Ethiopia–Tigray peace agreement

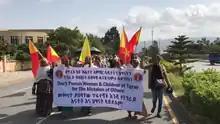
Peaceful protests in Mekelle, Tigray Region (December 2022); protesters hold up a banner that reads, in part: "Don't Punish Women & Children of Tigray for The Mistakes of Others!"

Amnesty International's Director for East and Southern Africa, Muleya Mwananyanda, expressed dissatisfaction with the peace agreement, stating that while it was "a step in the right direction," it nevertheless "fails to offer a clear roadmap on how to ensure accountability for war crimes and crimes against humanity" committed by all sides during the war. Mwananyanda further emphasized that human rights investigators must be allowed "unfettered access" in order for victims to receive proper justice.